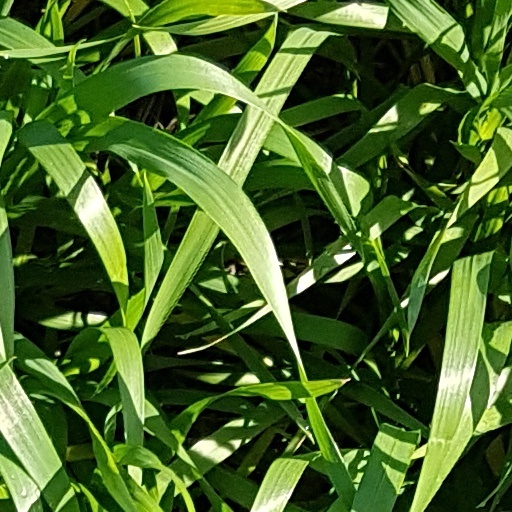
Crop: wheat